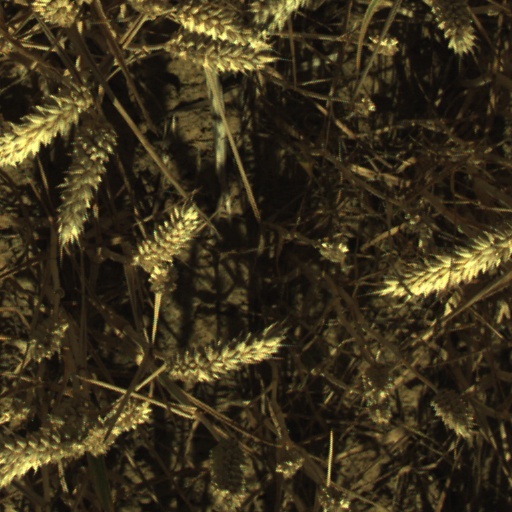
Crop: wheat